Answer in natural language. Is sleek black flatscreen smart tv (highlighted by a red box) further away or in front of white rectangular dining table (highlighted by a blue box)? Choose between the following options: further away or in front
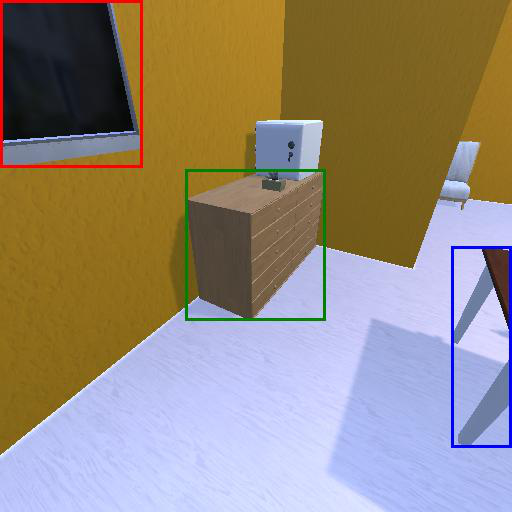
<answer>in front</answer>